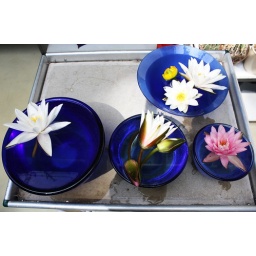
I took some Water Lilies home to look at them in another way. Just lovely in blue bowls.